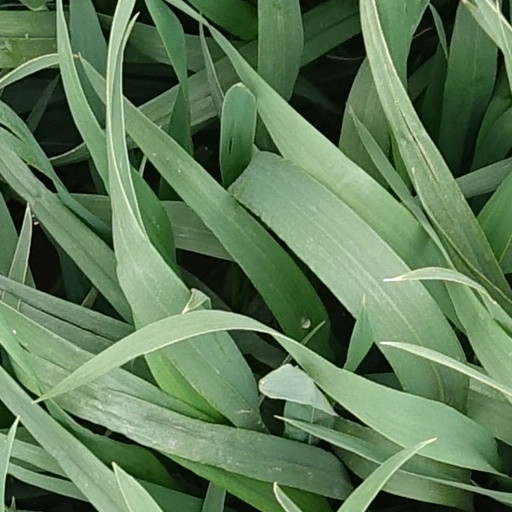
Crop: wheat